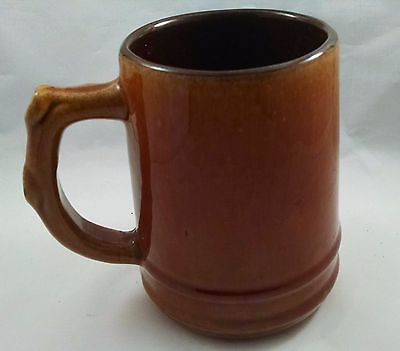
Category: mug